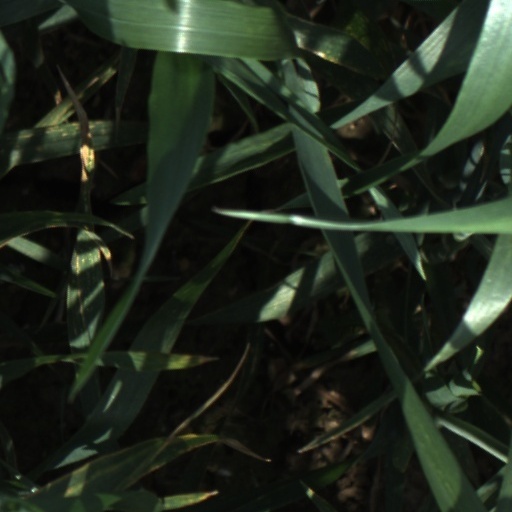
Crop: wheat